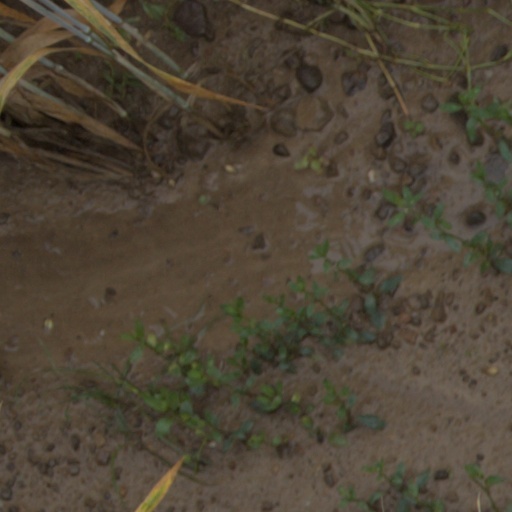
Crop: wheat